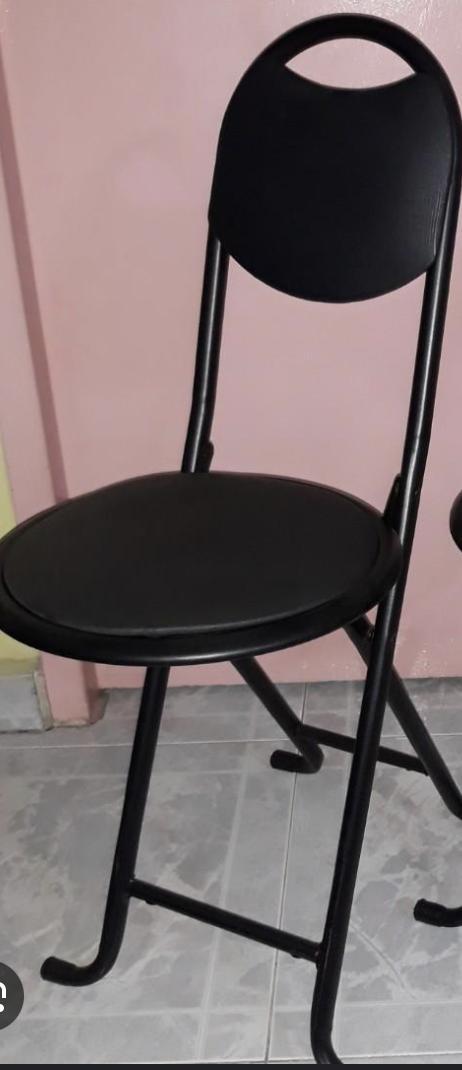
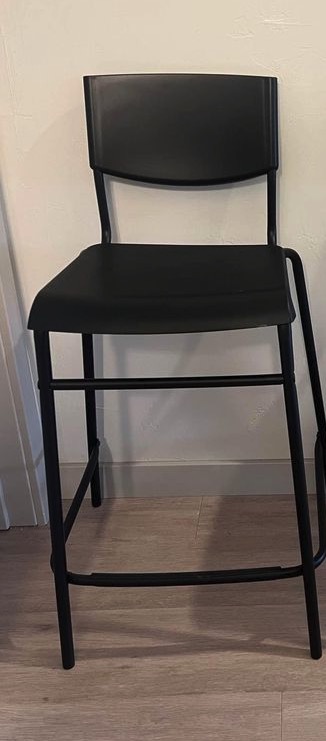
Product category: stool
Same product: no